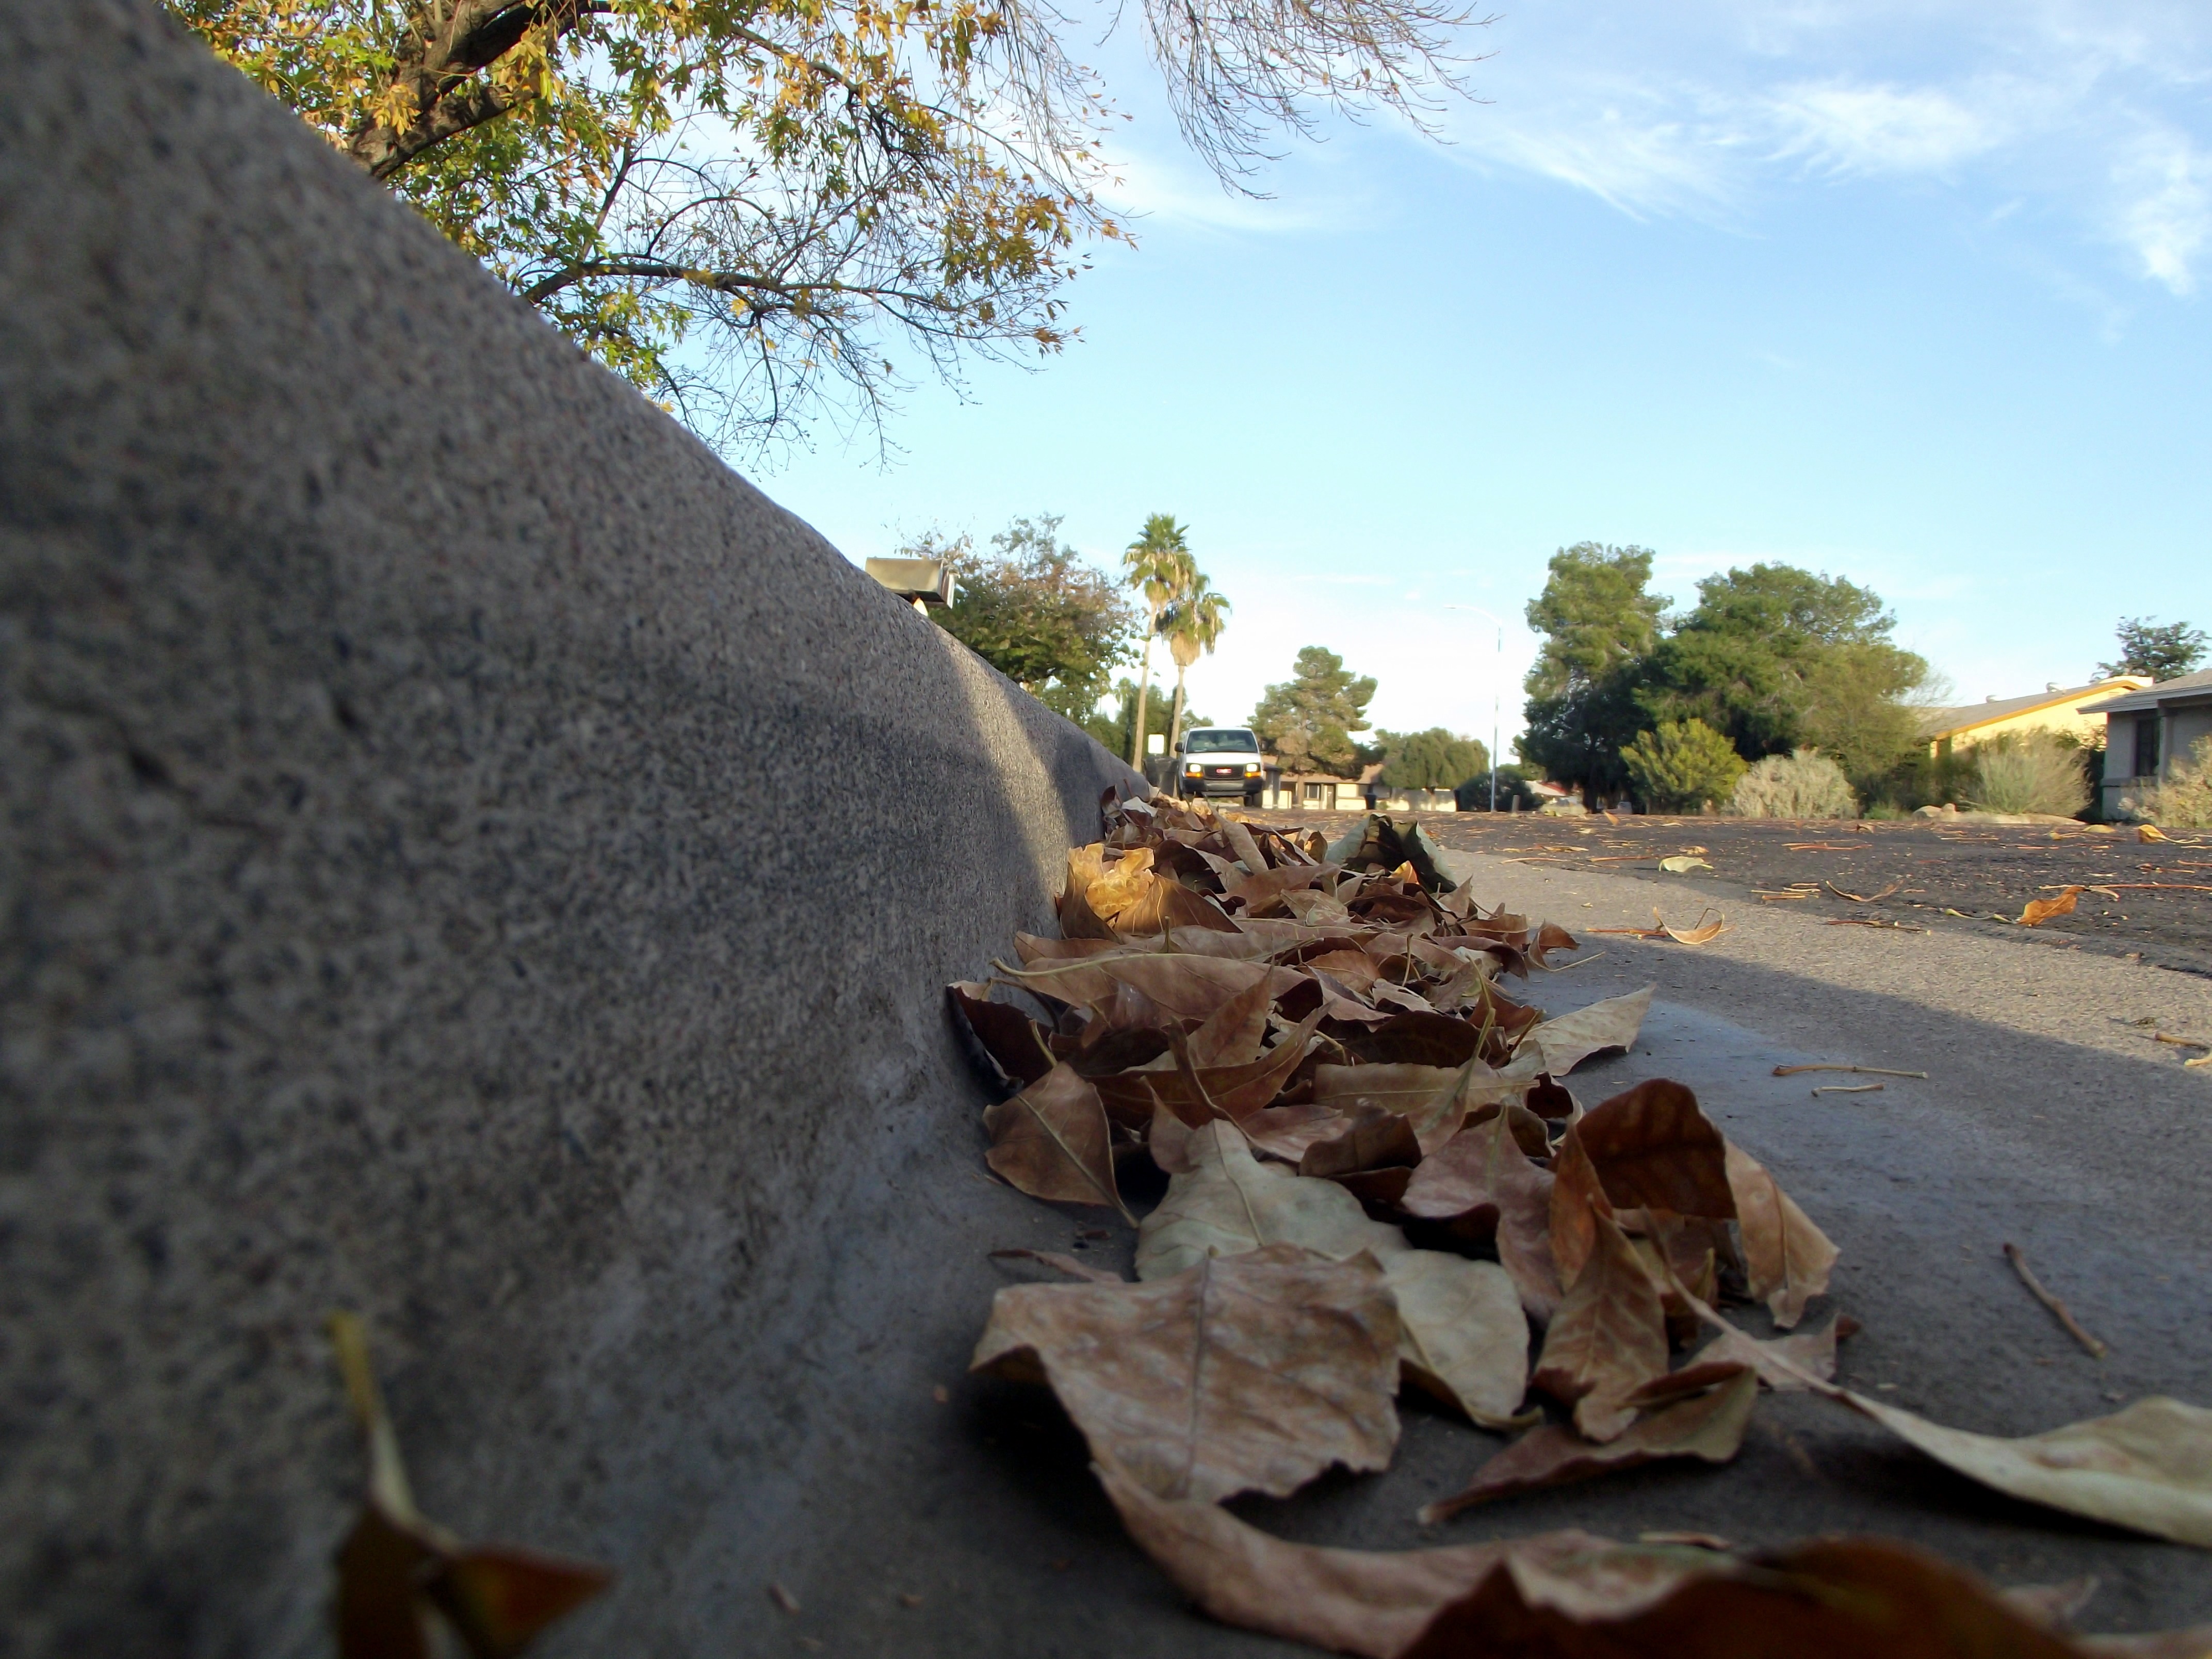
tree, rock, wood, street, leaf, fall, flower, dry, autumn, brown, soil, dried, season, leaves, litter, woody plant